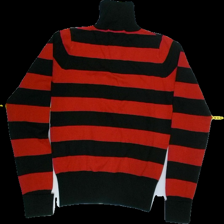
View: back
Type: Sweater
Category: Ladies
Brand: Tutti Frutti
Colors: Black, Red
Material: 70%acrylic 30%polyamide
Pattern: Striped
Cut: Regular, Turtle neck
Size: M
Season: Autumn
Price range: 50-100
Recommended usage: Export